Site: brandenburg
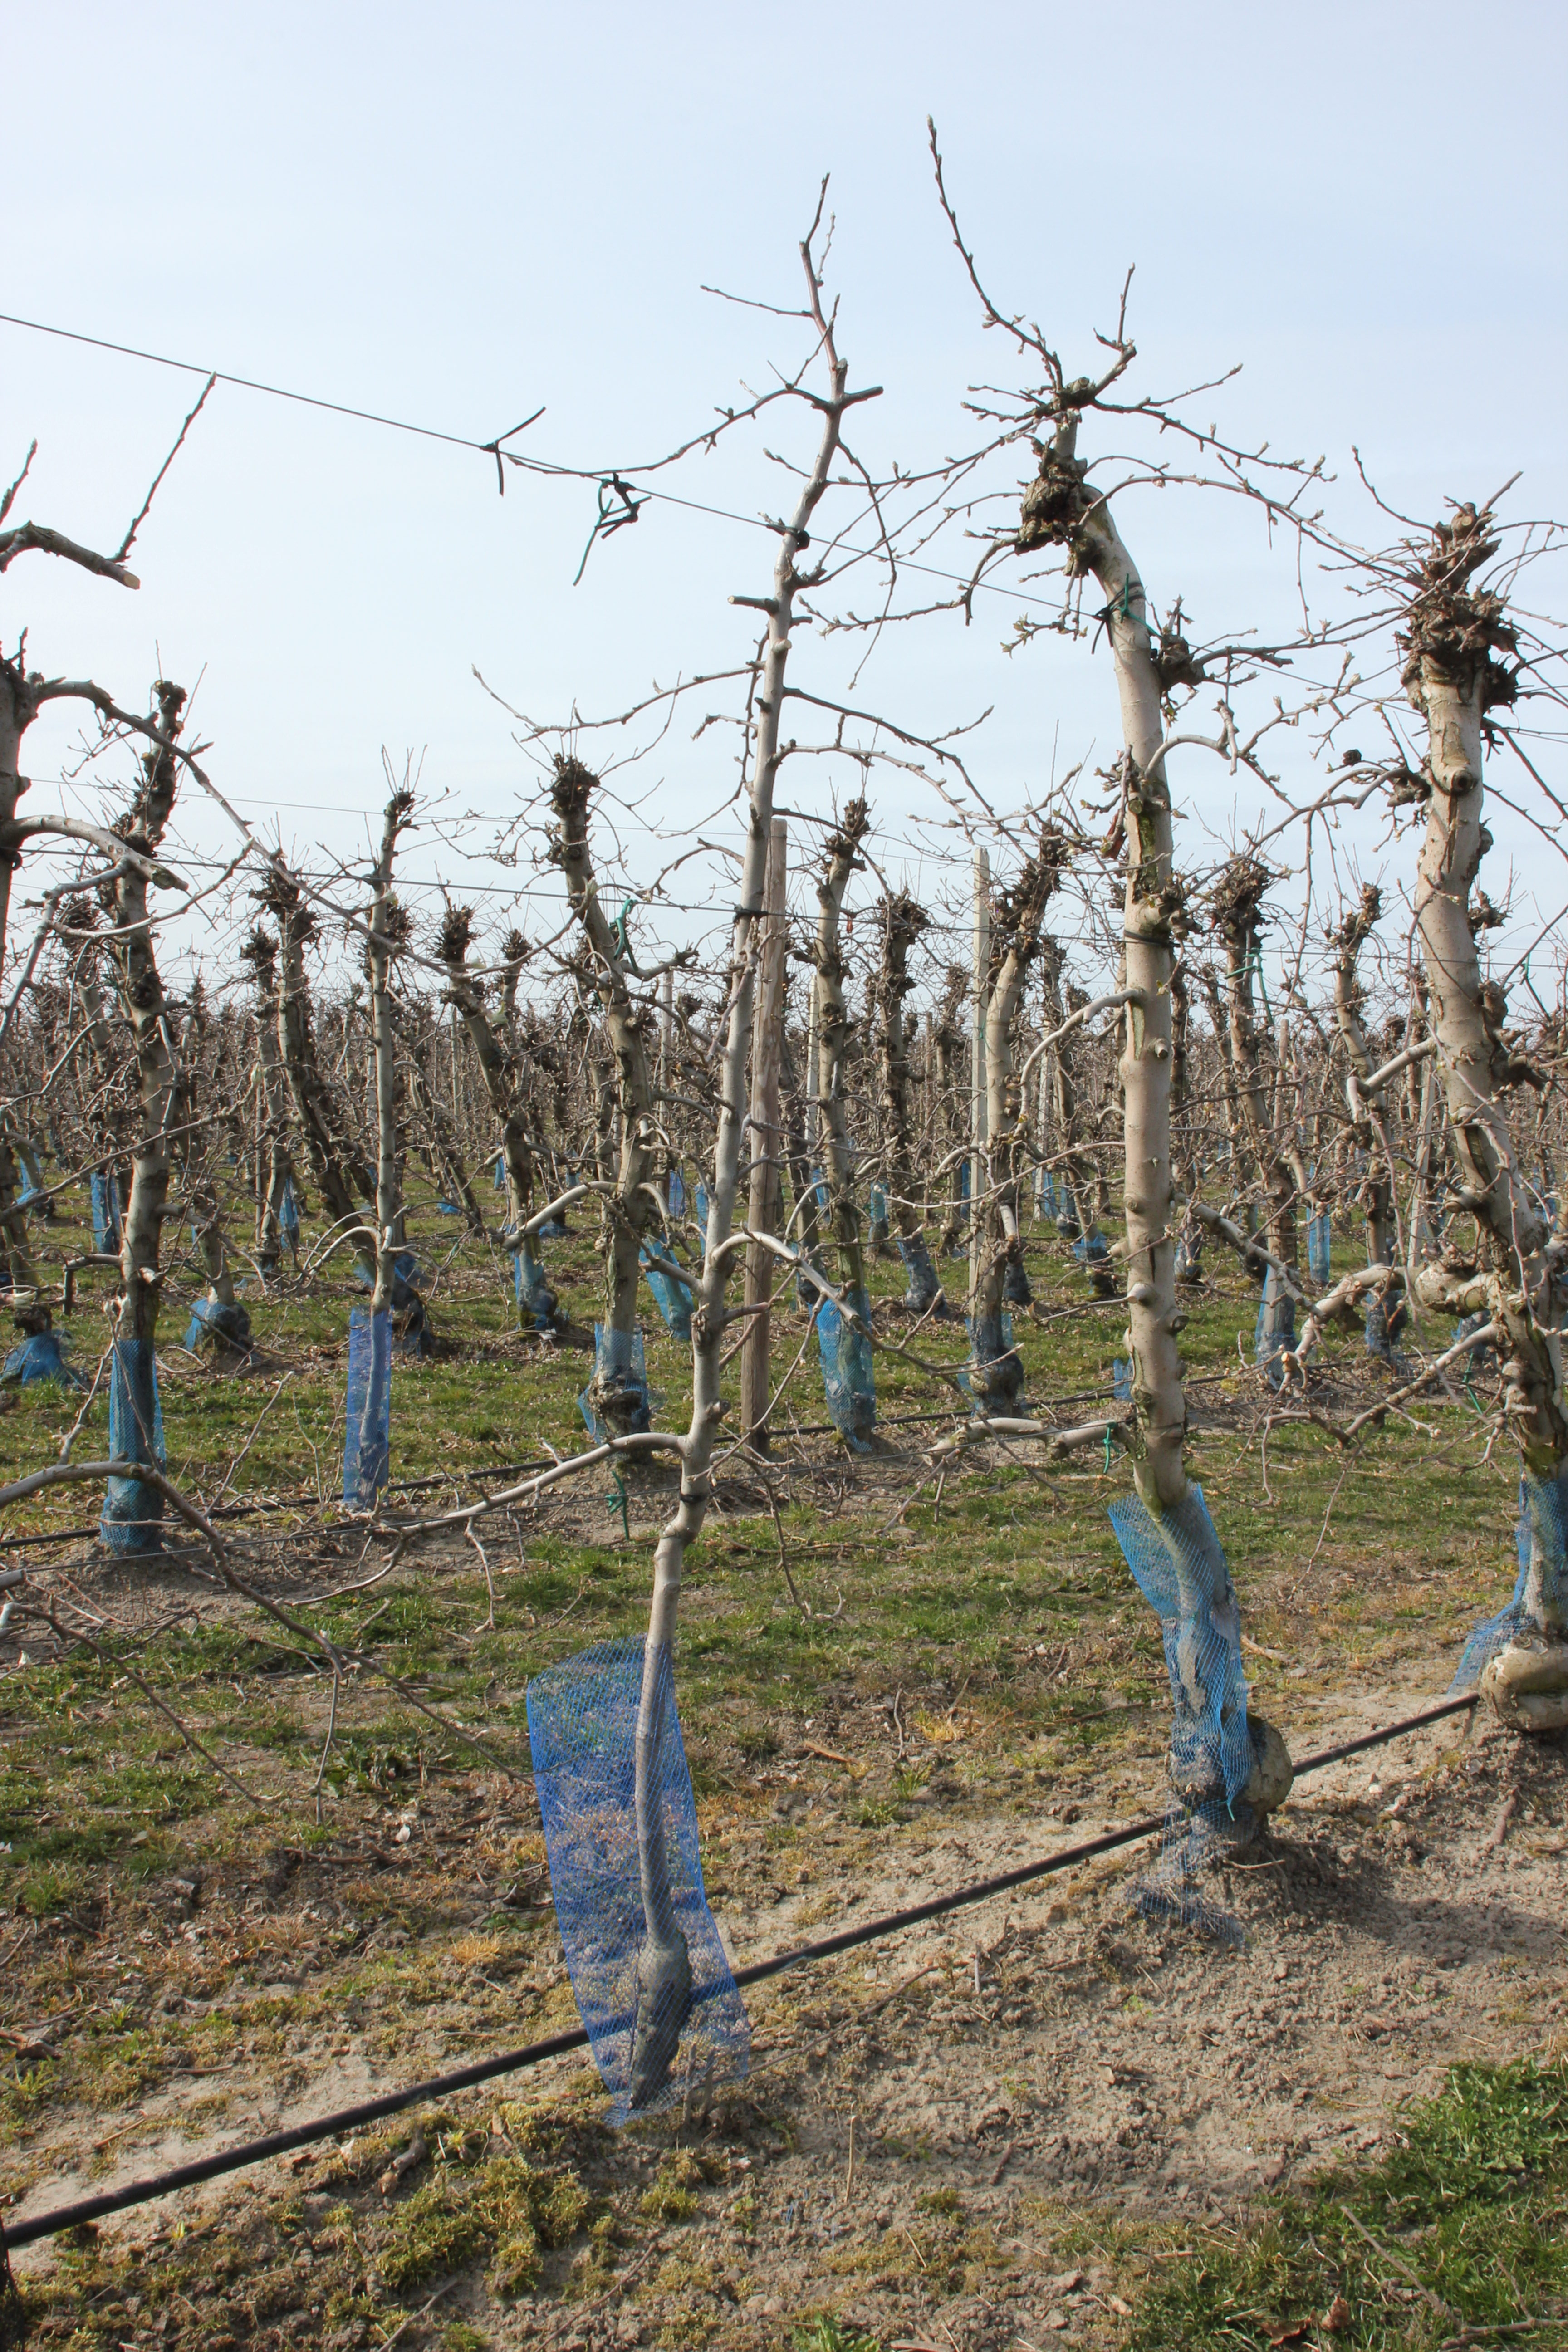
Growth stage (BBCH 54): Inflorescence emergence